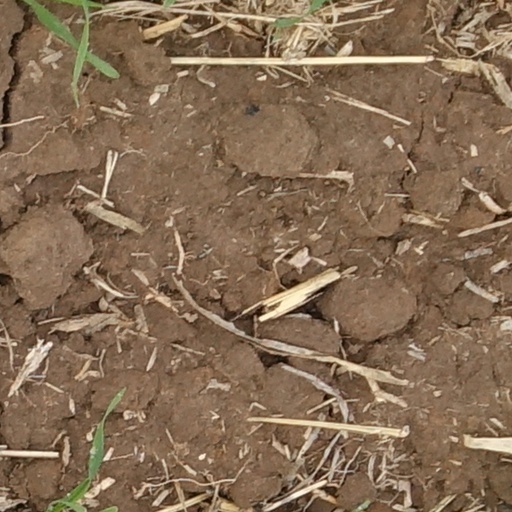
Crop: wheat